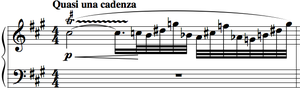
L'Isle joyeuse est une pièce pour piano de Claude Debussy publiée en 1904 avec Masques.